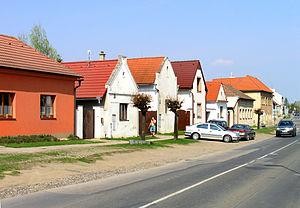
Mratín est une commune du district de Prague-Est, dans la région de Bohême-Centrale, en République tchèque. Sa population s'élevait à 1 382 habitants en 2020.